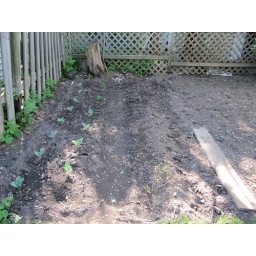
New vegetable garden that took me several days to dig over and clear of tree roots.